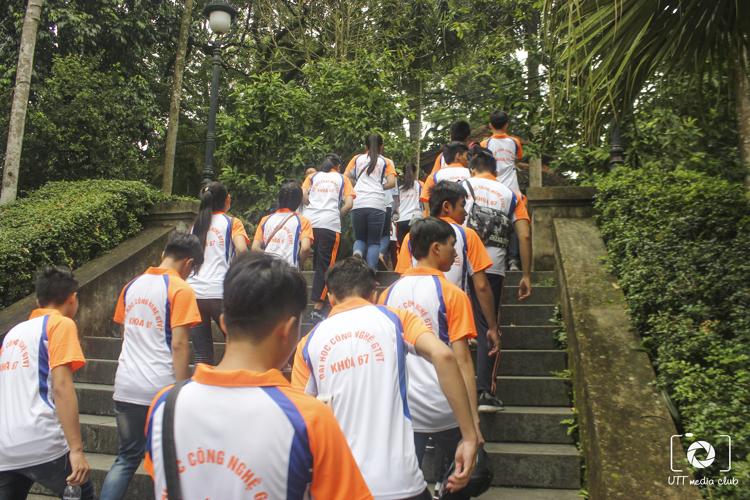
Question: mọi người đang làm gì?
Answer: đang đi lên cầu thang